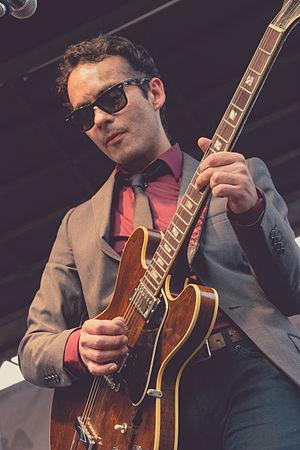
Álvaro Gonzalo Lopez Parra, né le 4 novembre 1979 à Santiago, est le chanteur et guitariste du groupe Los Bunkers, dont fait aussi partie son frère cadet Gonzalo López.